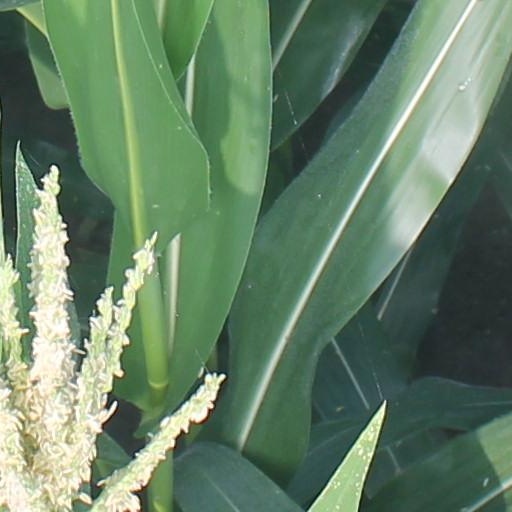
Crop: maize; corn